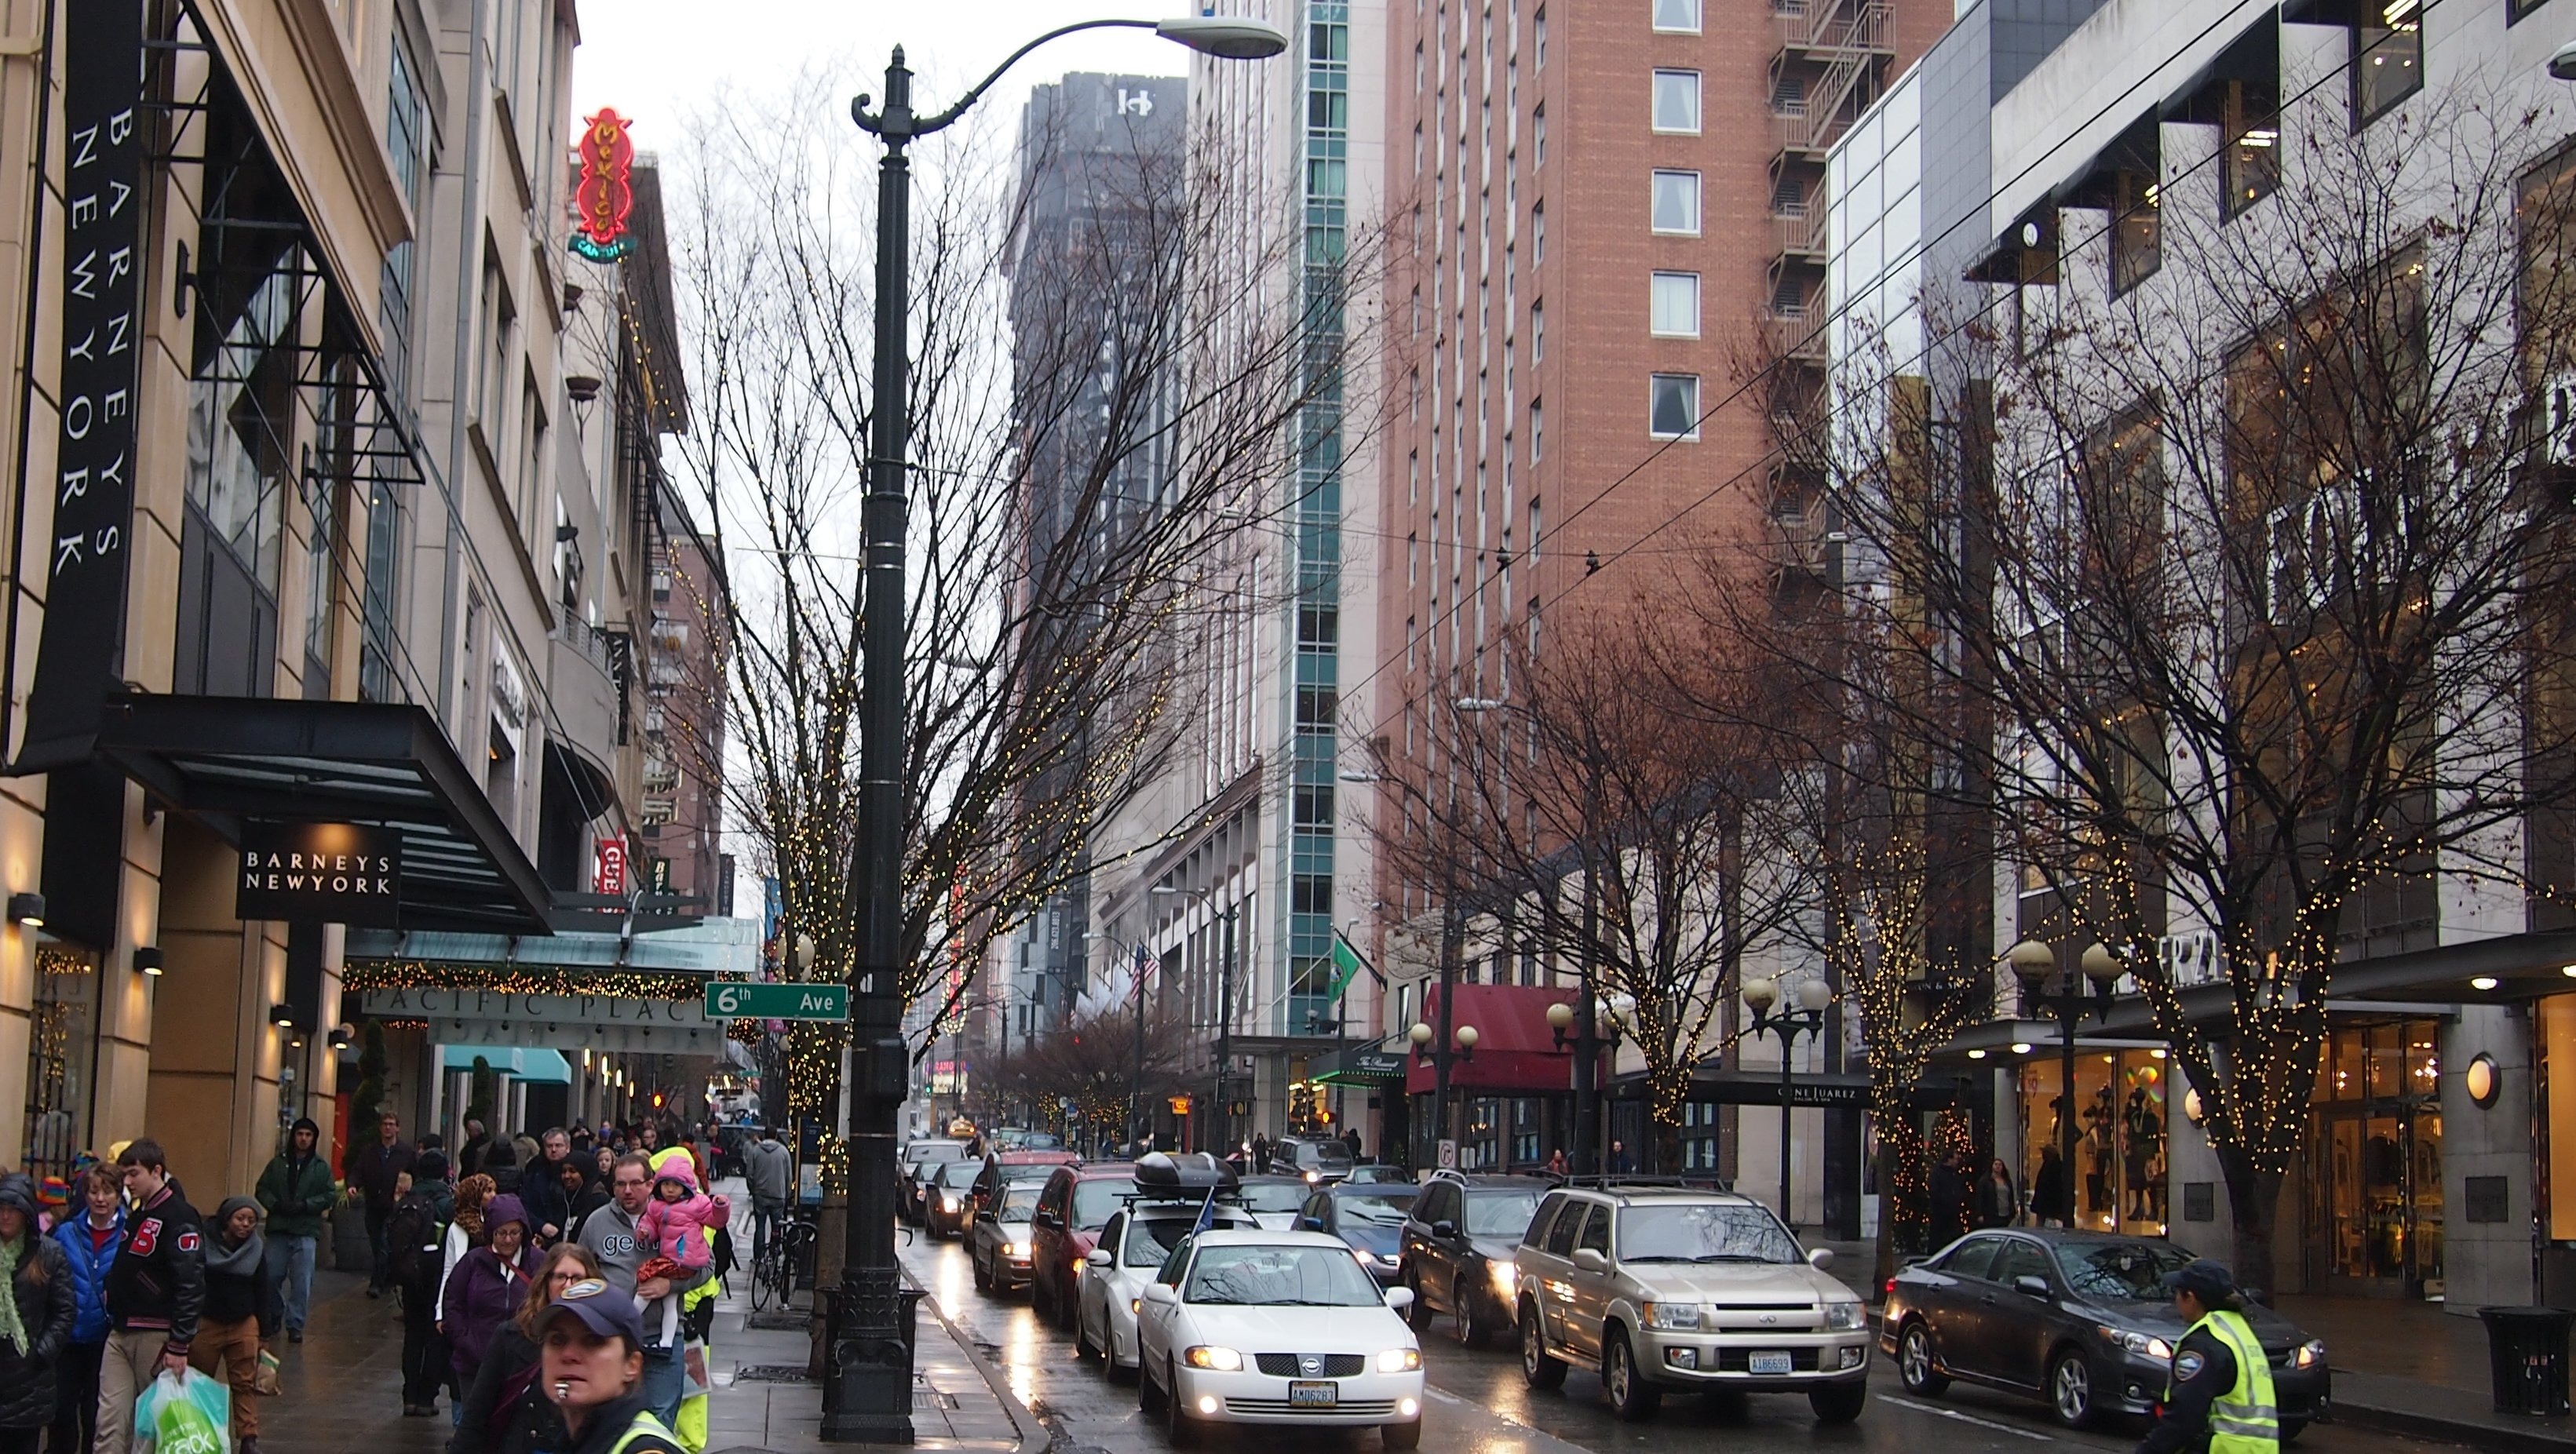
pedestrian, road, traffic, street, town, city, urban, crowd, cityscape, downtown, busy, america, tourism, washington, seattle, buildings, infrastructure, cars, cosmopolitan, neighbourhood, urban area, human settlement